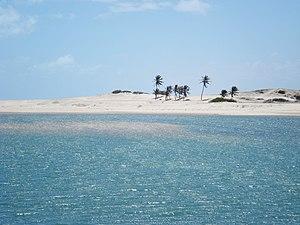
Le Ceará est l’un des États du Brésil. Il est situé au nord de la région Nordeste ; il est bordé au nord-est sur 775 km par l’océan Atlantique. L'État abrite 4,3% de la population brésilienne et ne produit que 2,1% du PIB brésilien.
Cascavel est une ville brésilienne de l'État du Ceará. Sa population était estimée à 72 877 habitants en 2010. La municipalité s'étend sur 838 km².